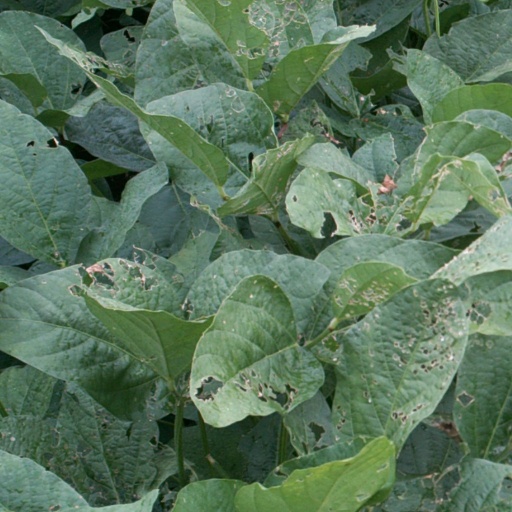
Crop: soybean